Huling Ulan sa Tag-Araw

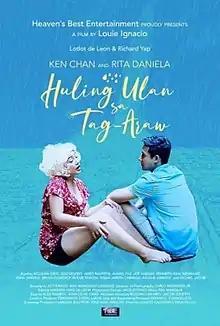
Theatrical release poster

Huling Ulan sa Tag-Araw is a 2021 Philippine romantic comedy drama film directed by Louie Ignacio under Heaven's Best Entertainment. It stars Rita Daniela and Ken Chan.